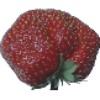
Label: strawberry_wedge